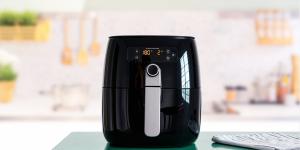
las mejores freidoras de aire calidad precio